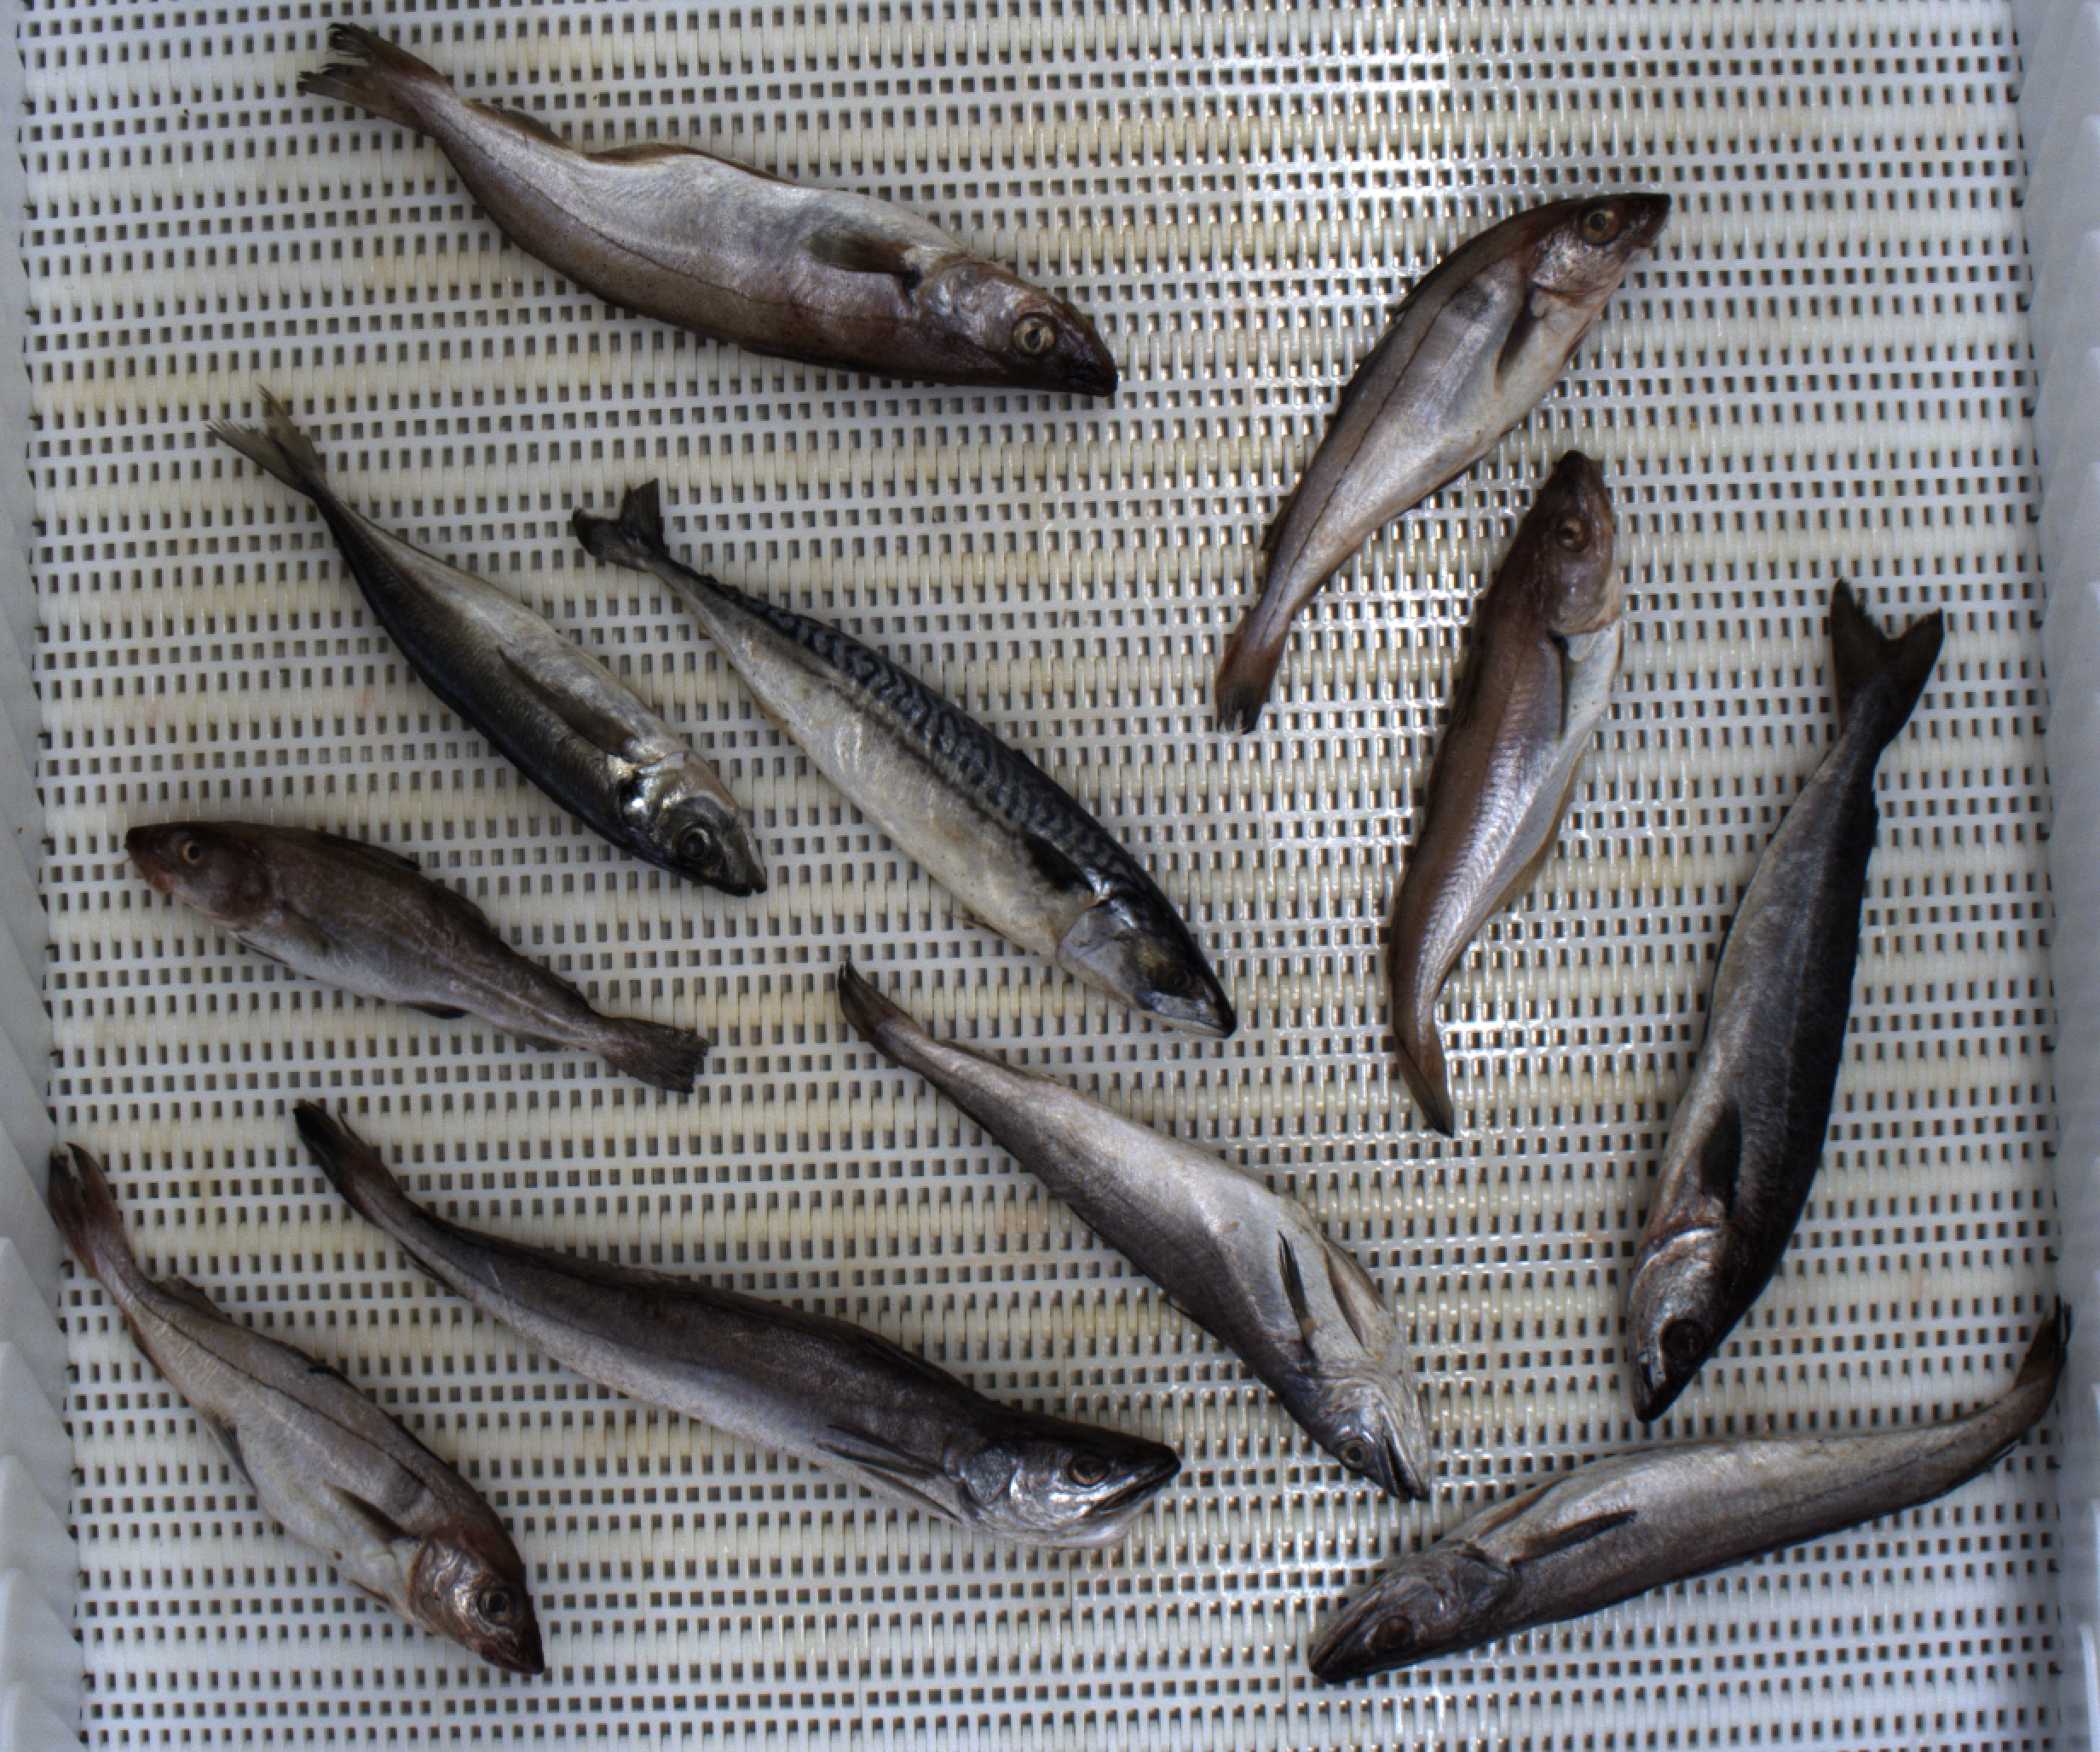
Total fish: 11
Cod: 1
Haddock: 2
Whiting: 2
Hake: 3
Horse mackerel: 1
Saithe: 1
Other: 1